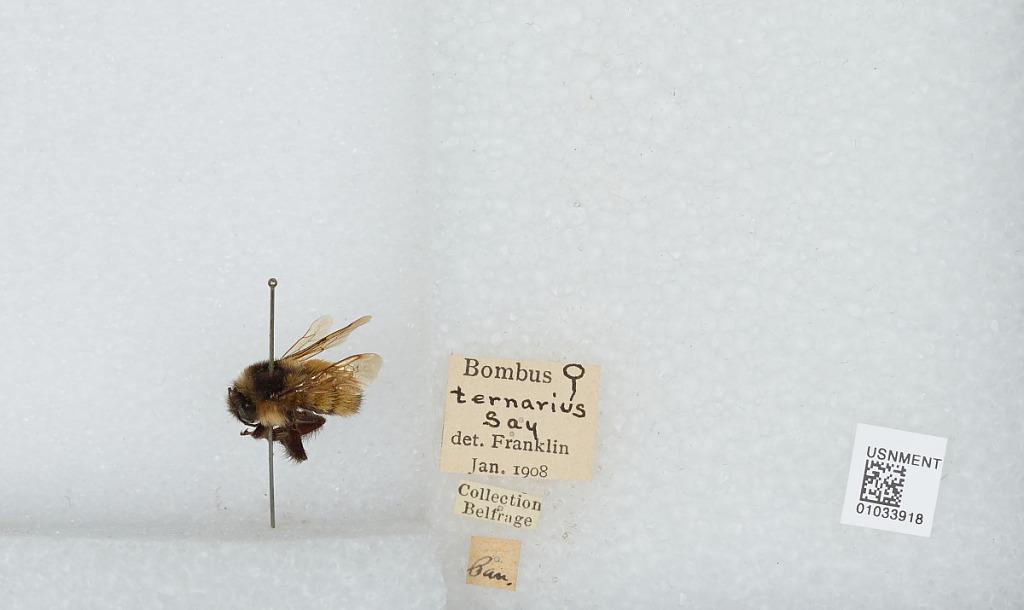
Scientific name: Bombus (Pyrobombus) ternarius Say
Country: Canada
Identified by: Franklin